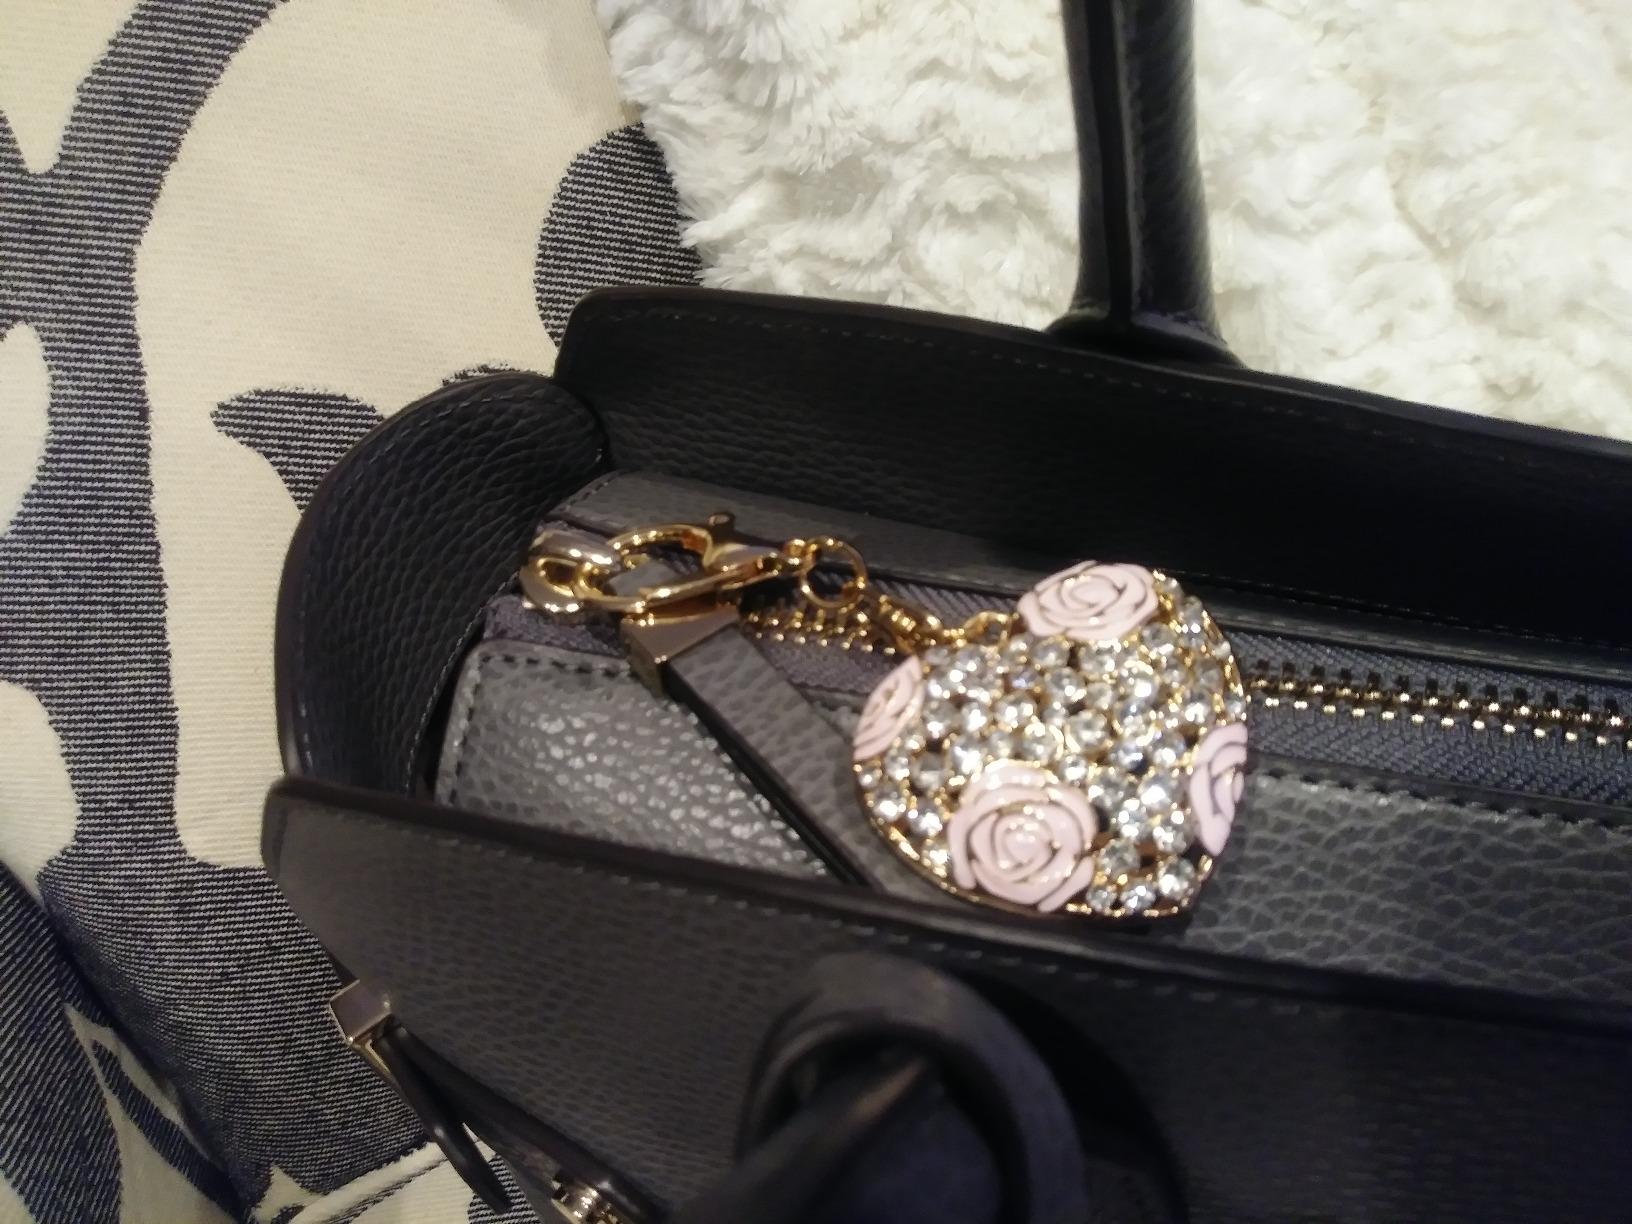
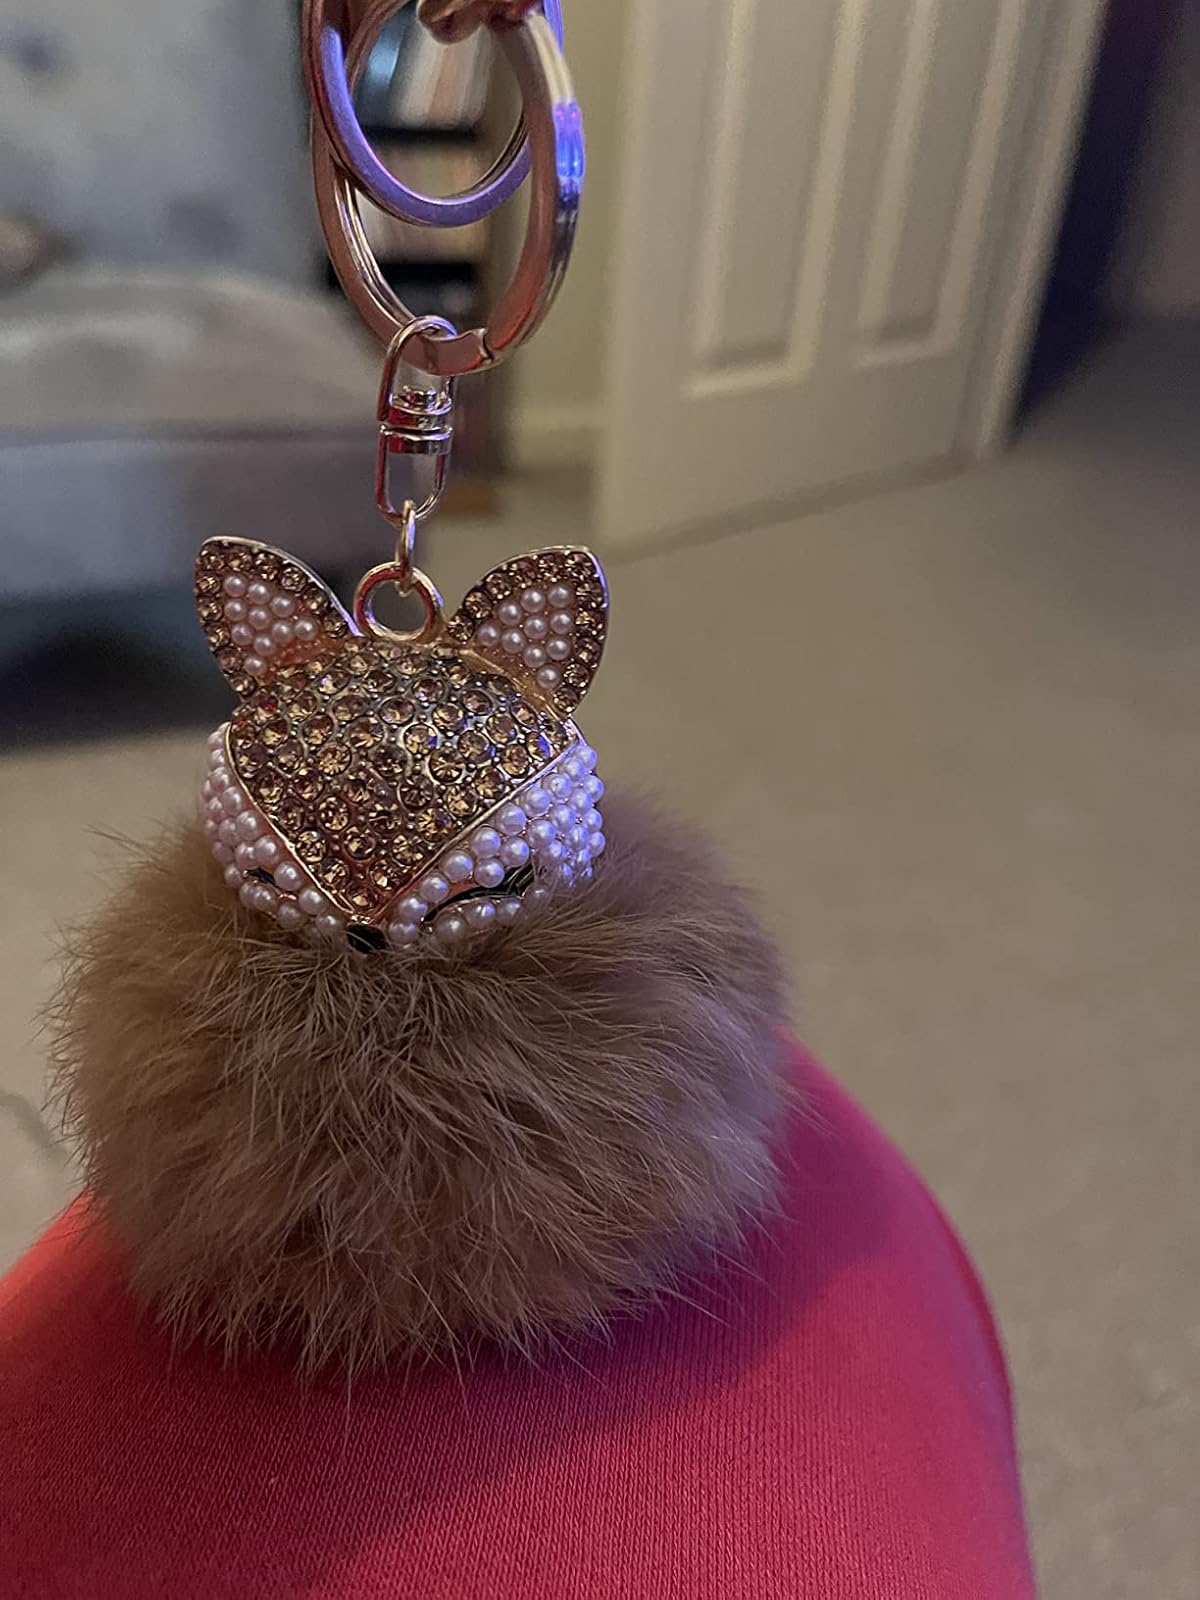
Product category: accessories_keychain
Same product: no